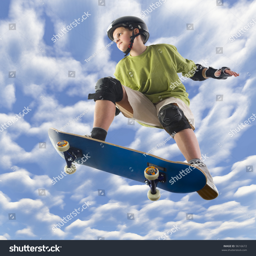
young skateboarder make a jump on skateboard .